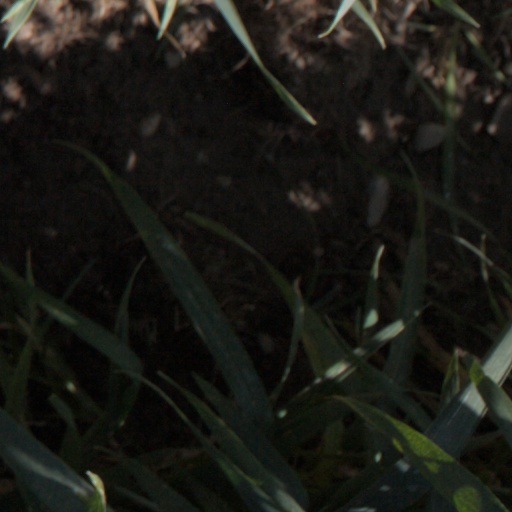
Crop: wheat